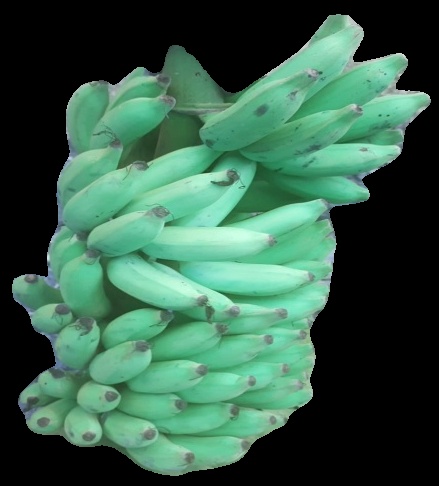
Variety: elakki-bale
Grade: grade2